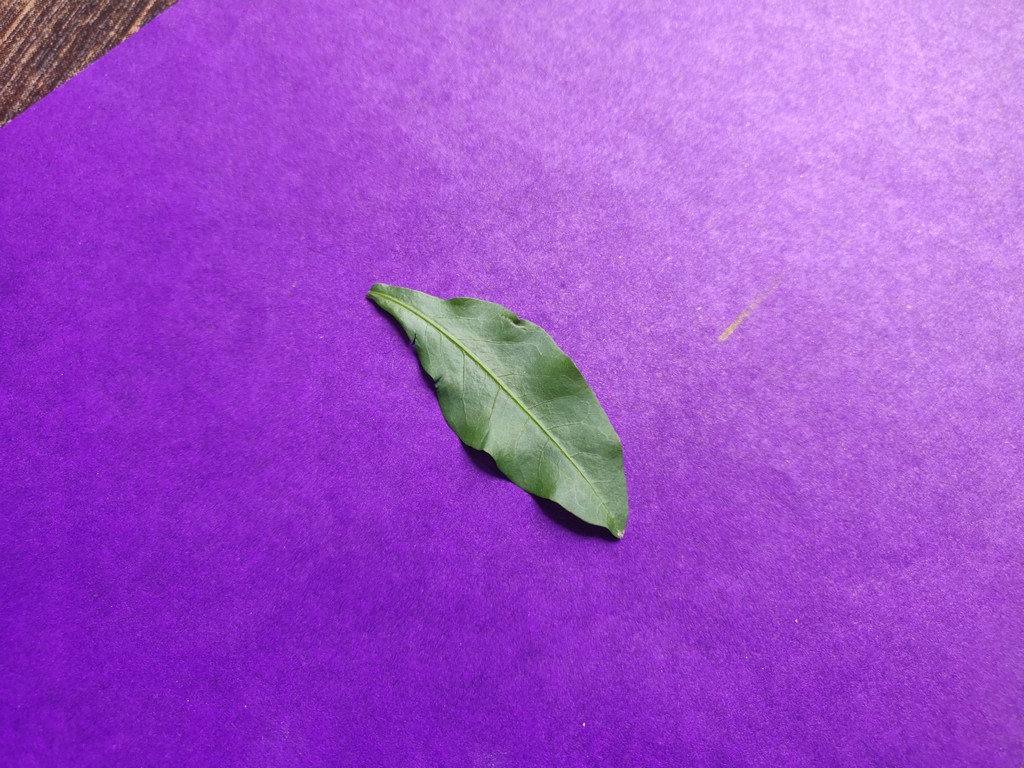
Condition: Healthy
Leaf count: single
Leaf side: front